Vulpes skinneri

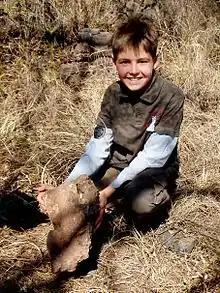
Matthew Berger displays the fossil he found on the Malapa Nature Reserve

The type specimen of "V. skinneri" was discovered during preparation of fossil bearing blocks from Malapa. The find was announced to the public on January 16, 2013.